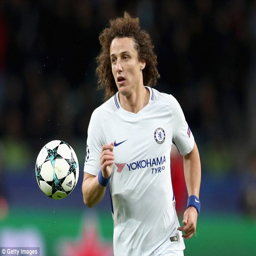
football player backs football player to set a good example on his return to the team